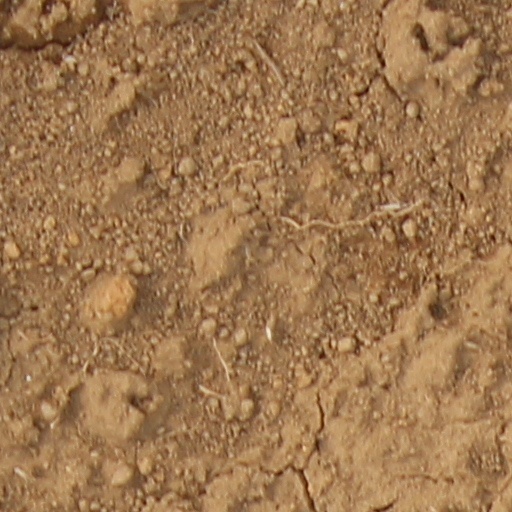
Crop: wheat